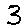
Label: 3